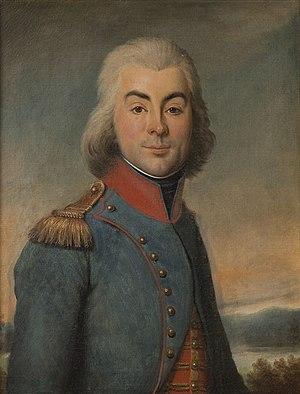
Commandé par Louis-Philippe pour le musée historique de Versailles en 1835
Jean-Baptiste Bessières, duc d'Istrie, né le 6 août 1768 à Prayssac dans le Quercy et mort au combat le 1ᵉʳ mai 1813 à Weißenfels, dans le royaume de Saxe, est un militaire français, élevé à la dignité de maréchal d'Empire par Napoléon en 1804.